Battle of Arnhem (1813)

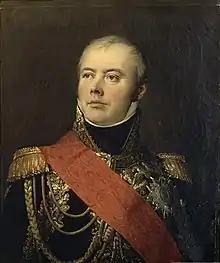
Jacques MacDonald

On 13 November Friedrich Wilhelm Freiherr von Bülow's III Prussian Corps advanced west from Minden toward the Dutch border. To defend against this threat, Marshal Jacques MacDonald deployed the XI Corps and II Cavalry Corps along the Rhine from Andernach to Wesel. To assist Gabriel Jean Joseph Molitor's weak forces in Holland, MacDonald quickly organized a 2,000-man task force under François Pierre Joseph Amey to help defend the Rhine downstream from Wesel. Macdonald began shifting his forces north to defend the lower Rhine. The French were weakened by the desertion of their foreign battalions and were compelled to form infantry and cavalry units from customs agents and mounted "gendarmes". Aside from contributing the raiding forces, Wintzingerode's corps remained largely stationary in Germany.